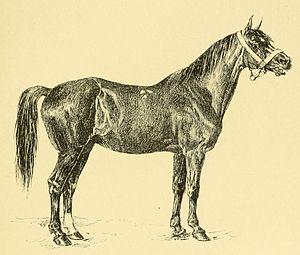
L'Orlov-Rostopchin, ou selle russe, est une race de chevaux de selle et de sport originaire de Russie. Née au XIXᵉ siècle de la fusion des chevaux de selle reproducteurs des comtes Orlov et Rostopchin, elle connaît une histoire mouvementée. Très célèbre à la fin du XIXᵉ siècle comme monture de dressage et de cavalerie, la race est décimée après la Première Guerre mondiale. Elle est restaurée par Semion Boudienny, et prend le nom de « selle russe ». Pratiquement éteinte après la Seconde Guerre mondiale, elle est recréée officieusement à partir des années 1950 pour donner le selle ukrainien. Grâce à ses succès en compétition de dressage jusqu'au niveau international, les éleveurs russes la font renaître officiellement depuis 1978, à partir de croisements avec des Trakehners. Le selle russe souffre malgré tout d'un manque de reconnaissance.